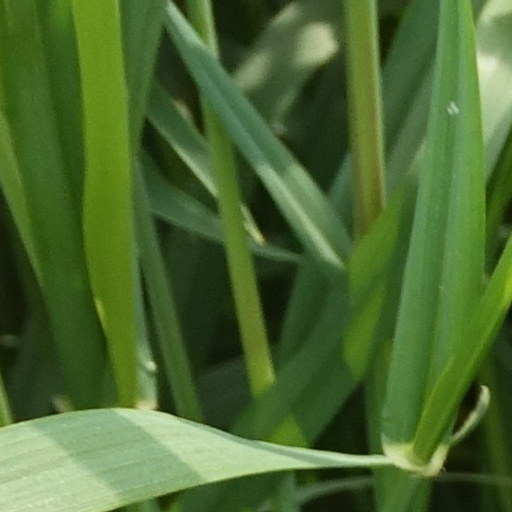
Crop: wheat